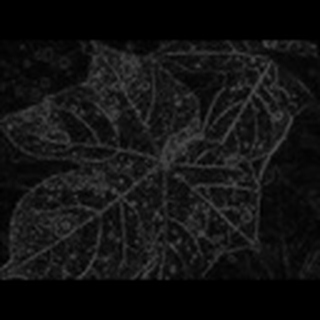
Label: cotton_target_spot